Holly Golightly (singer)

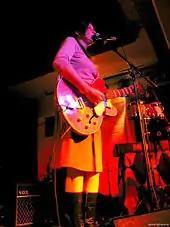
Performing in Munster, 2005

Golightly formed a duo in the mid-2000s, recording and touring extensively with longtime bandmate Lawyer Dave. Based in the United States, the duo, known as Holly Golightly and the Brokeoffs, released five albums and one EP between 2007 and 2012. Their first album, "You Can't Buy a Gun When You're Crying", is a reference to comedian Lord Carrett's joke "I learned a lot from my second marriage... I learned they won't sell you a handgun if you're crying..." Holly Golightly & the Brokeoffs were winners at the ninth annual Independent Music Awards for Best Americana Album, with "Dirt Don't Hurt". In 2003, she sang with The White Stripes on the track "It's True That We Love One Another" on their fourth album, "Elephant". "Time Out New York" described her as an "English garage rock doyenne." In 2012, they released "Sunday Run Me Over", their first album recorded entirely at their home in rural Georgia.